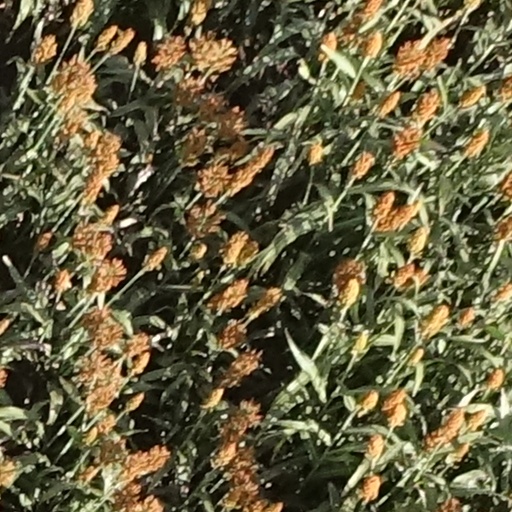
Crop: sorghum